La Comédie du bonheur

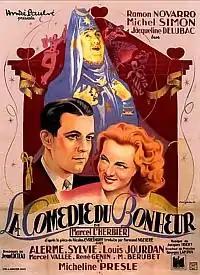
Poster for the French version of the film, released in 1942

La Comédie du bonheur ( "the comedy of happiness") is a French-Italian film directed by Marcel L'Herbier as a dual-language production. It was filmed in Rome in the early months of 1940, but after Italy joined World War II on the side of Germany, the French and Italian versions of the film were completed separately. The Italian version was released in December 1940 under the title Ecco la felicità! ("Here's happiness"). The French version was released in July 1942.